Ferrante Imperato

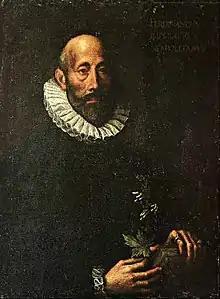

Ferrante Imperato (1525? – 1615?), an apothecary of Naples, published "Dell'Historia Naturale" (Naples 1599) and illustrated it with his own cabinet of curiosities displayed at Palazzo Gravina in Naples; the engraving became the first pictorial representation of a Renaissance humanist's displayed natural history research collection. The collection, which the published catalogue made as famous in the seventeenth century as that of that other famous apothecary and "virtuoso", Francesco Calceolari of Verona, ranged widely; it embraced a herbarium, shells, birds, sea creatures, in addition to the fossils, clays, minerals and metallic ores, marble and gem species. It was maintained by his son Francesco, who assisted him in writing up his observations, and who may be seen in the engraving pointing out details of the specimens to two visitors as Ferrante looks on.